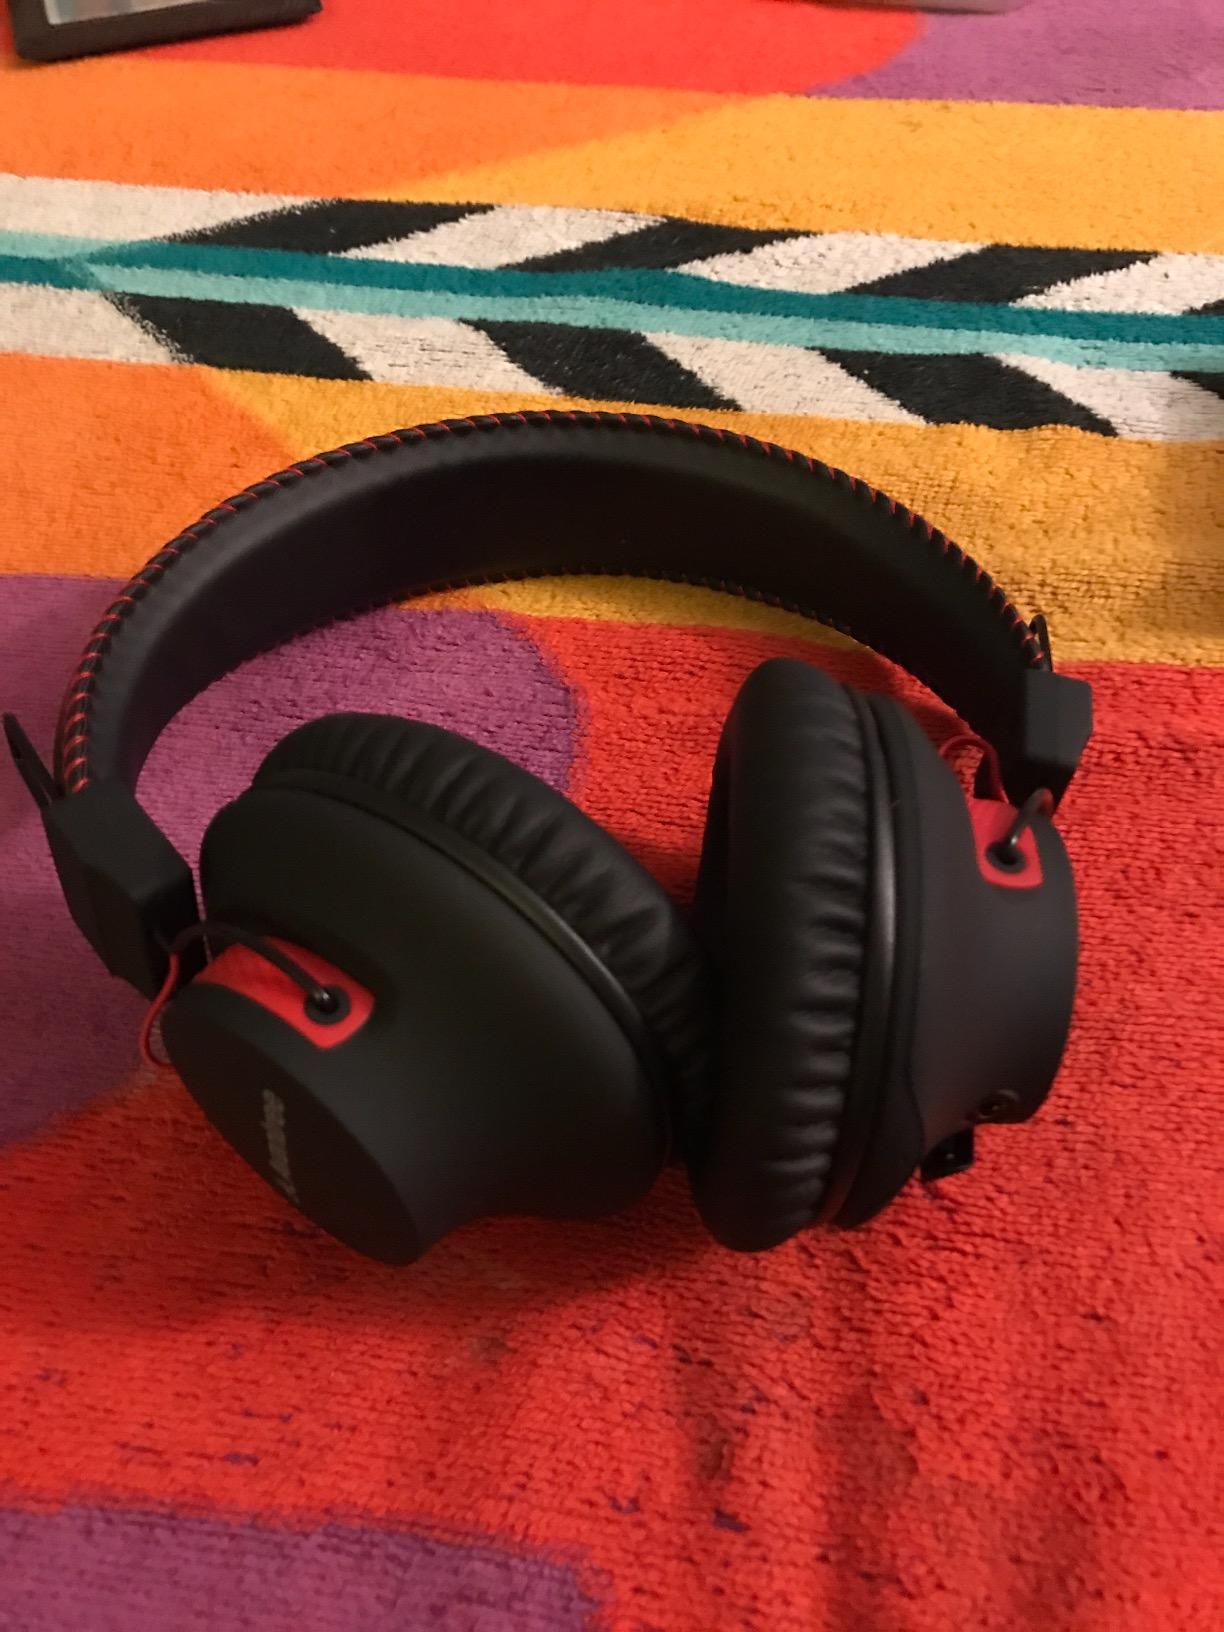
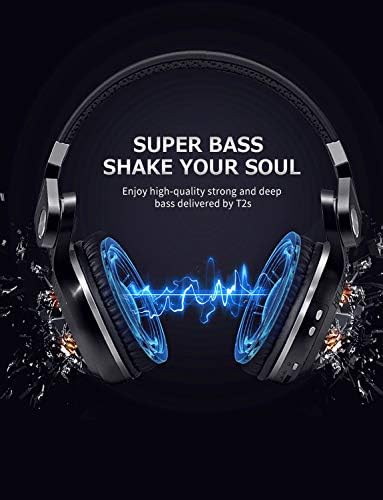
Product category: headphones
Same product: no